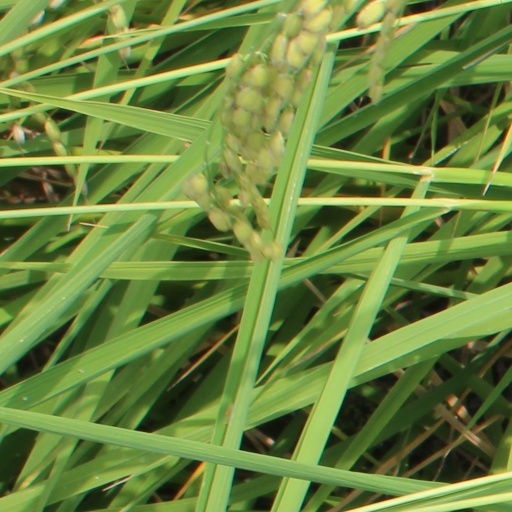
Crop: rice